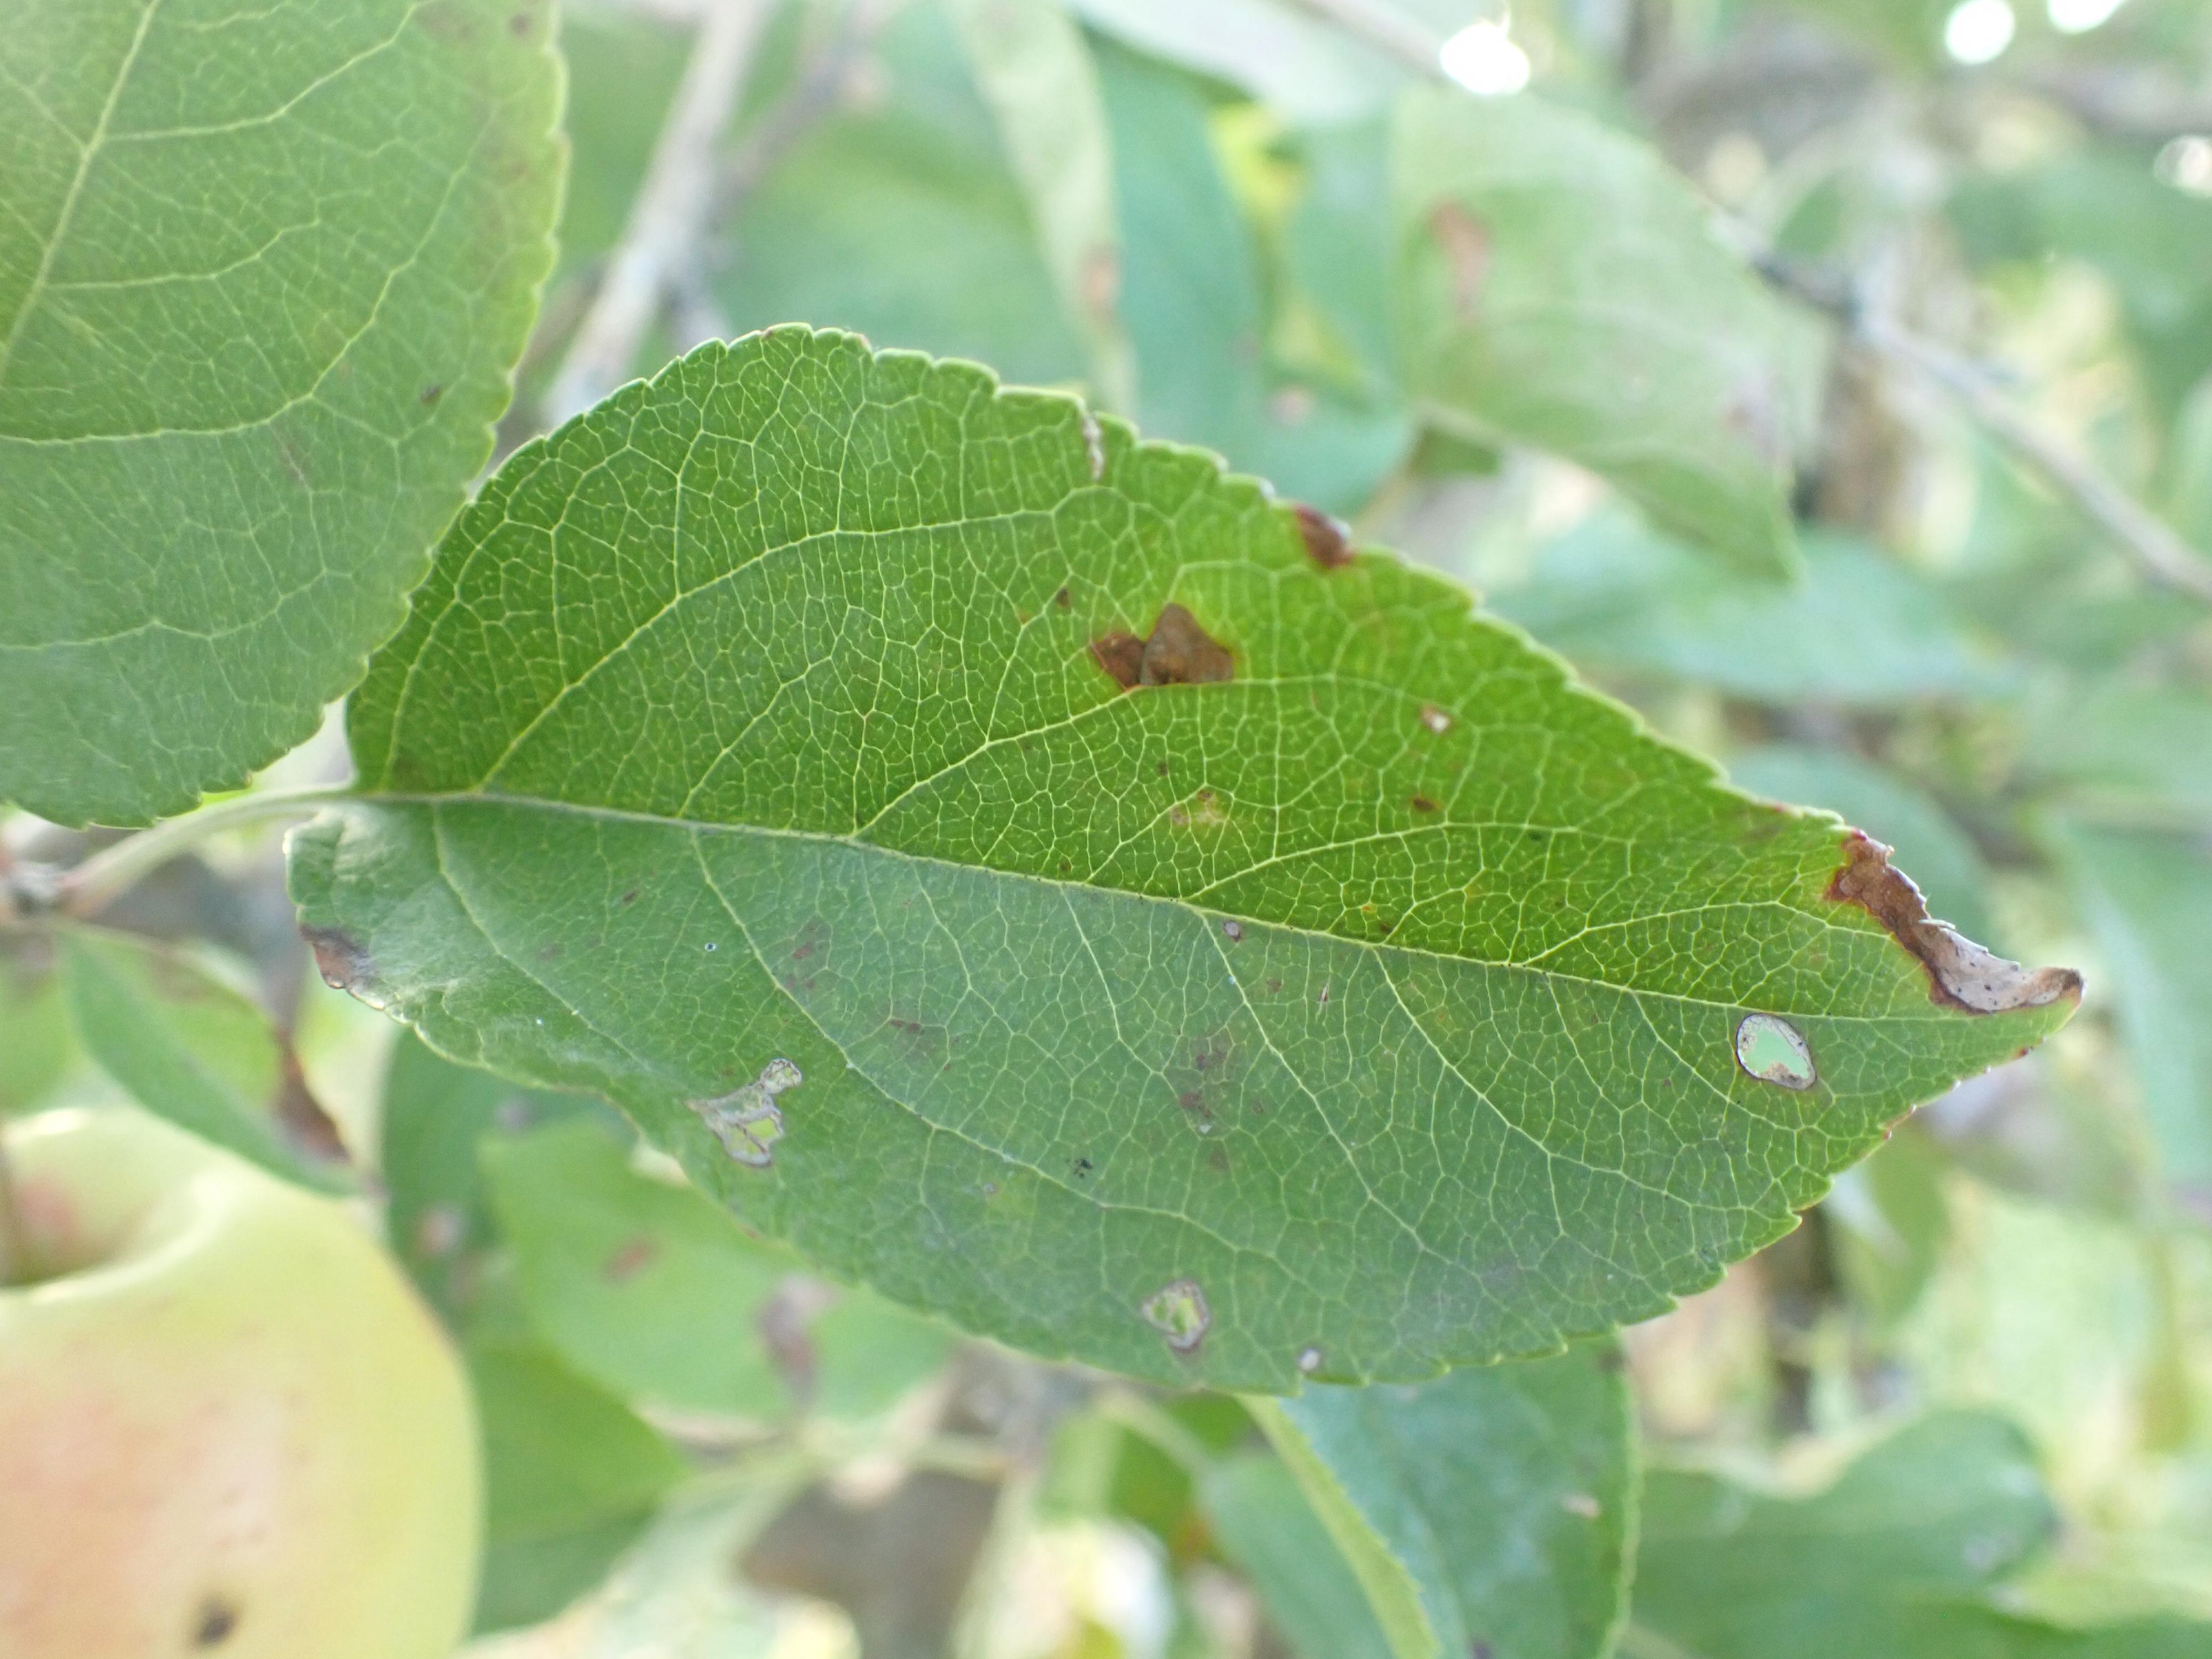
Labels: complex